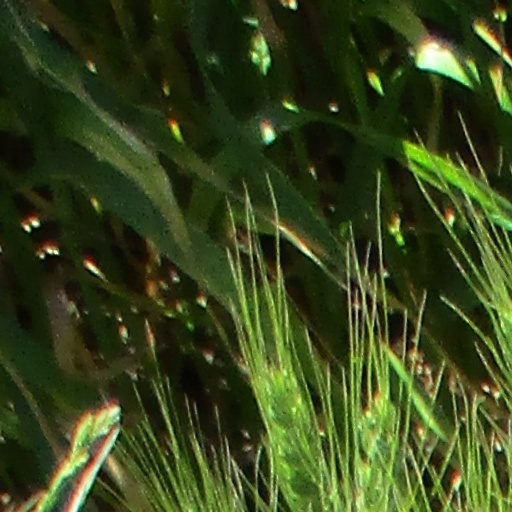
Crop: wheat